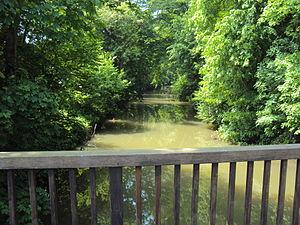
L'Ourcq à Lizy-sur Ourcq
L'Ourcq est une rivière française affluente de rive droite de la Marne qui coule dans les départements de l'Aisne, de l'Oise et de Seine-et-Marne.
Le Multien est un pays traditionnel du Bassin parisien, répertorié dans la grande région naturelle d'Île-de-France.